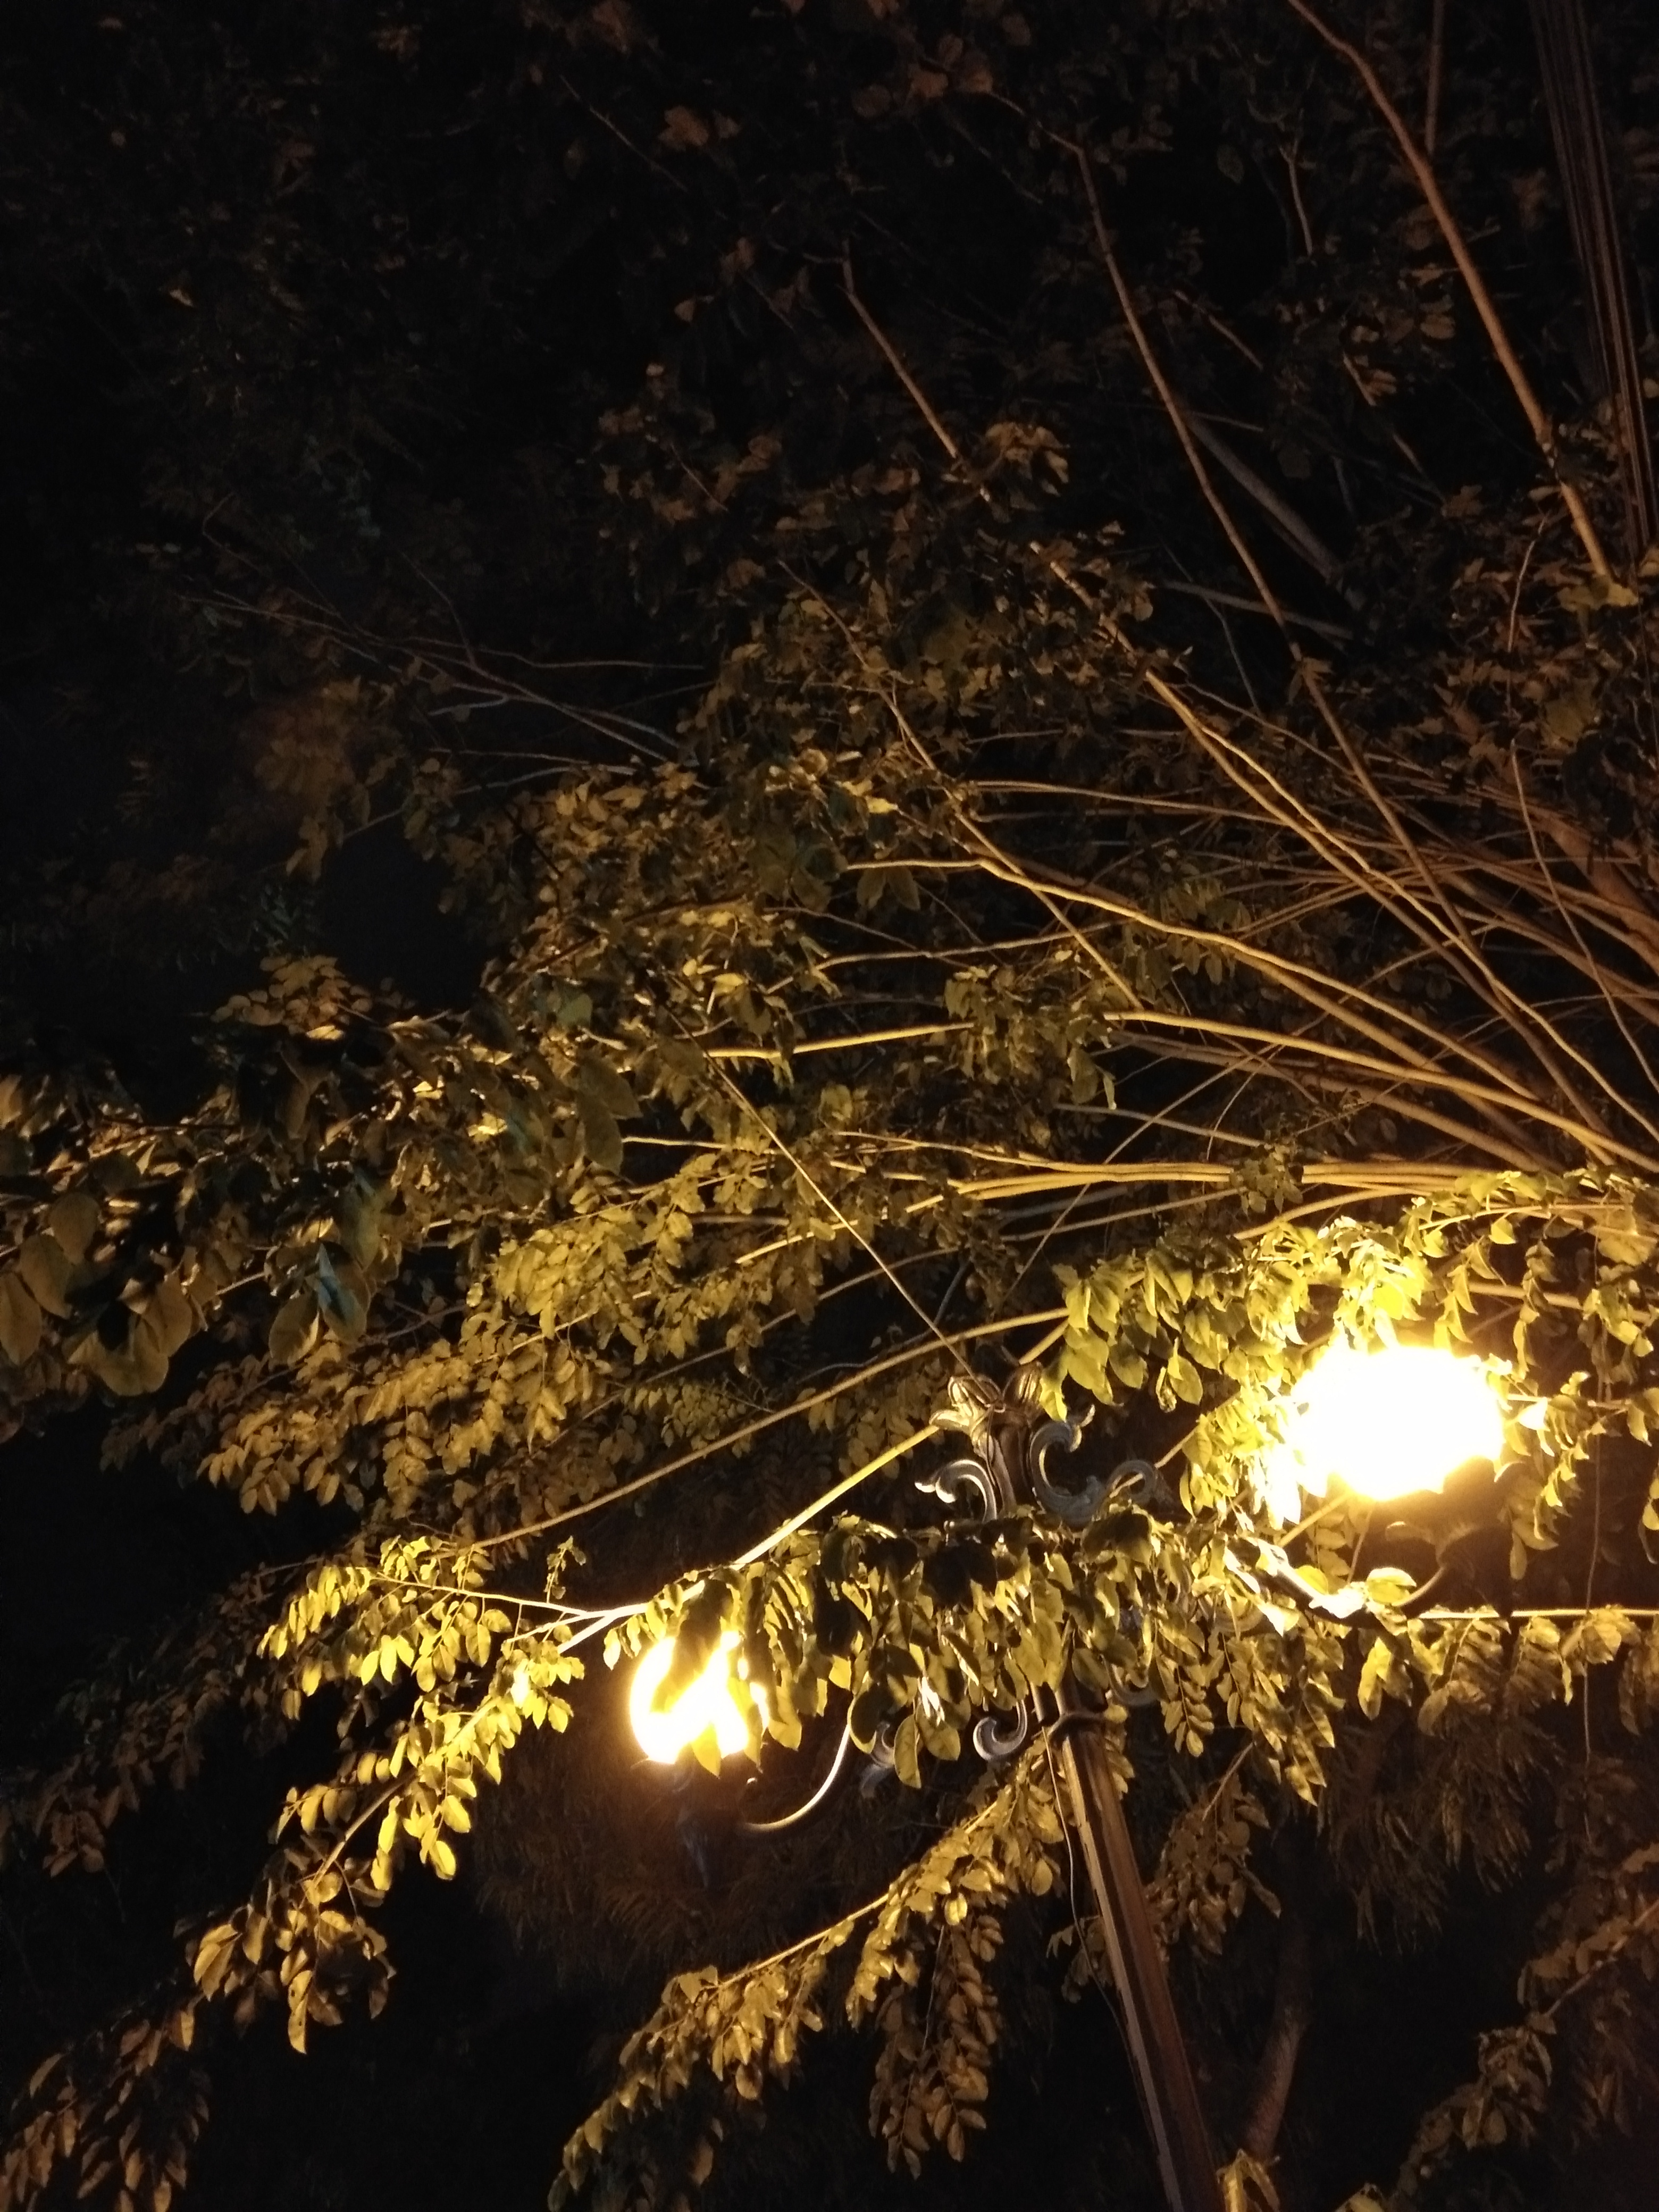
lamp, night, sidewalk, branch, sky, lighting, tree, light, darkness, heat, leaf, twig, woody plant, plant, light fixture, street light, space, midnight, winter, evening